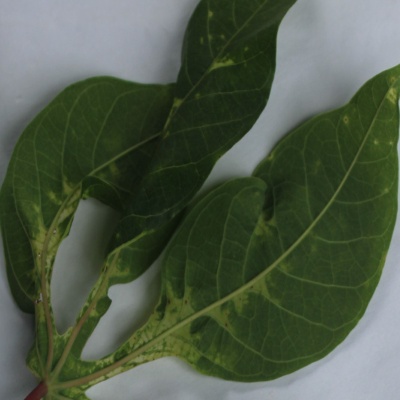
Crop: Cassava
Condition: mosaic